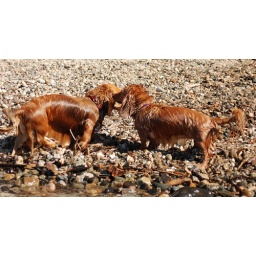
Water seems to turn our dogs into skinny little rat dogs. At the dog beach in Kelowna.